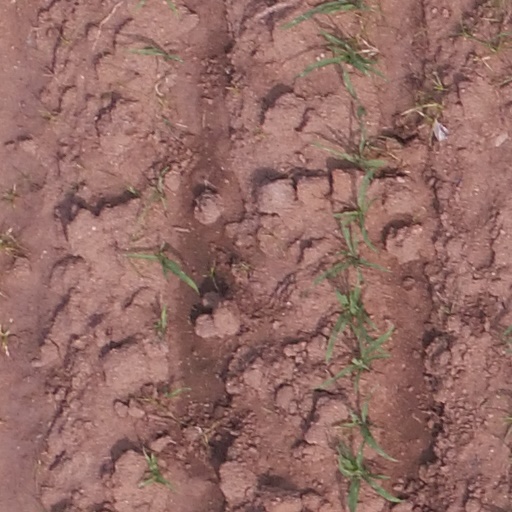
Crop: maize; corn